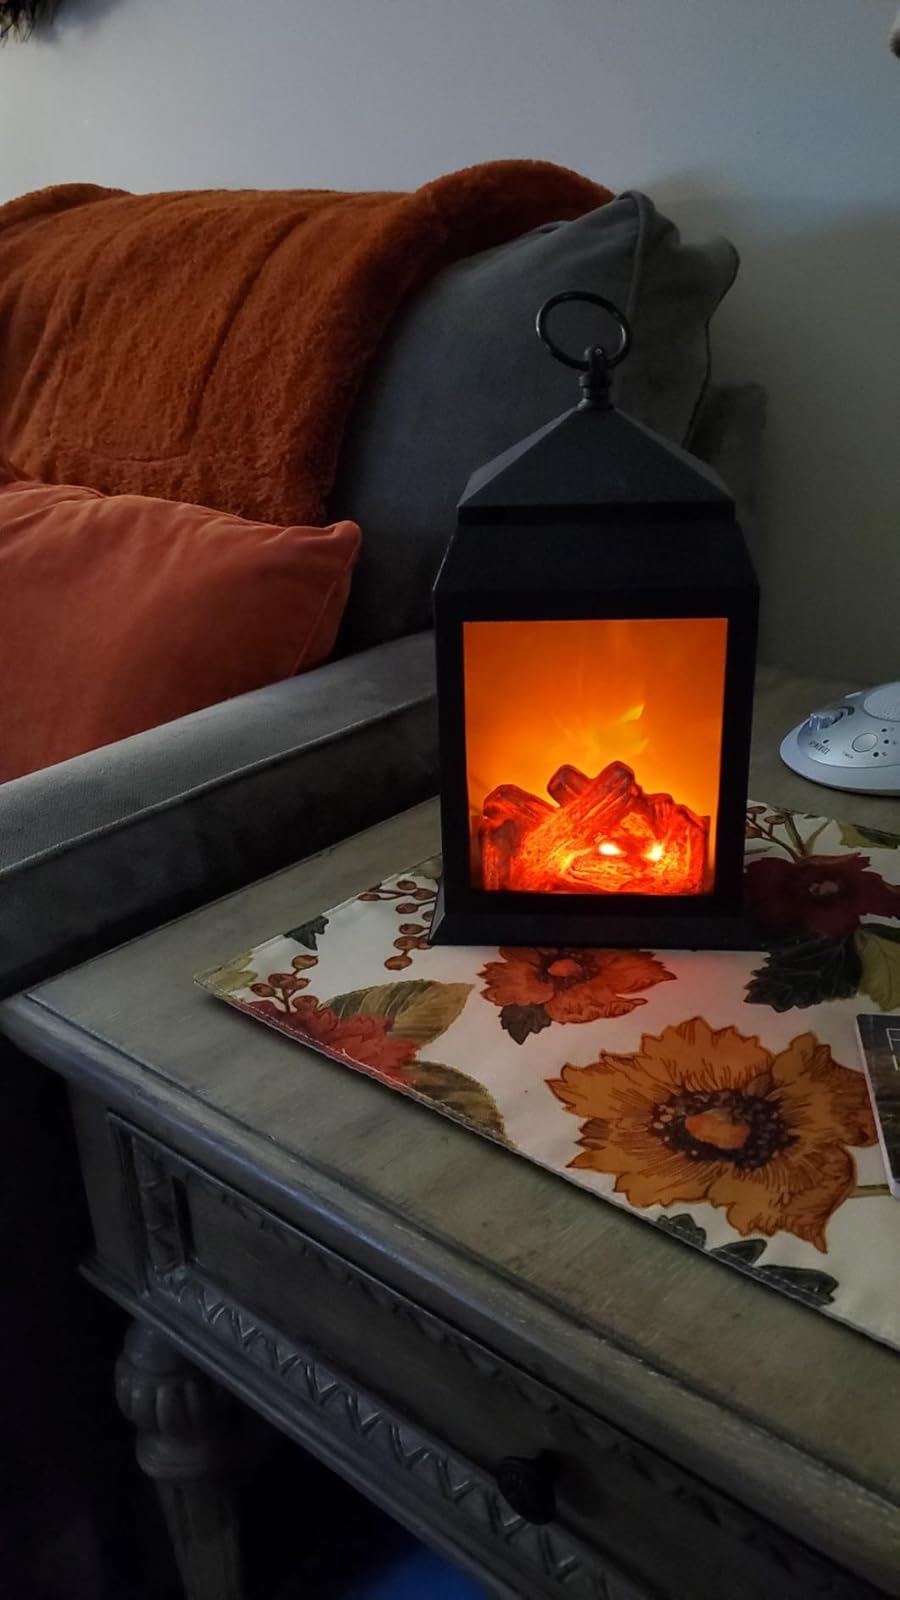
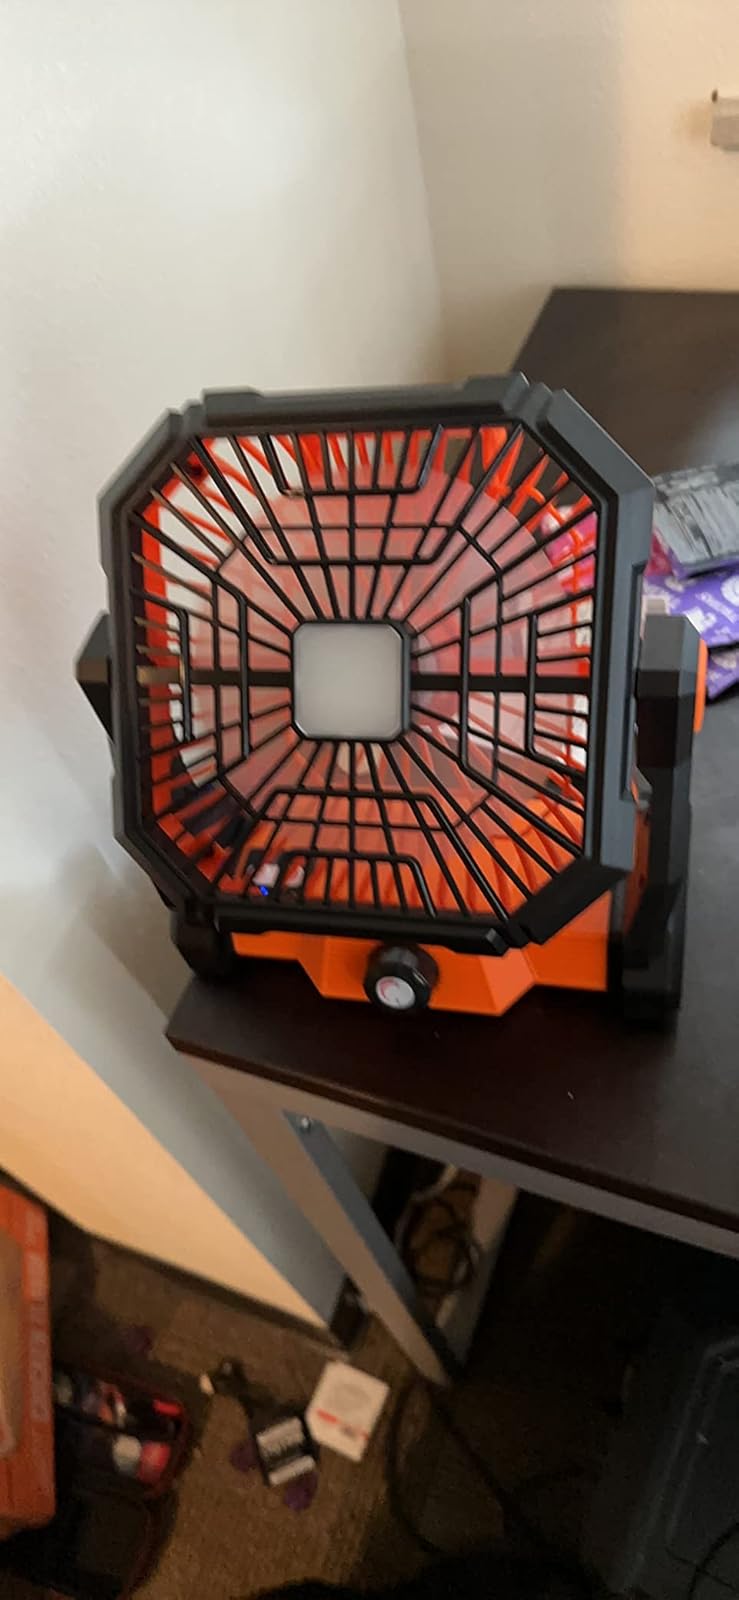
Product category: lantern
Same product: no